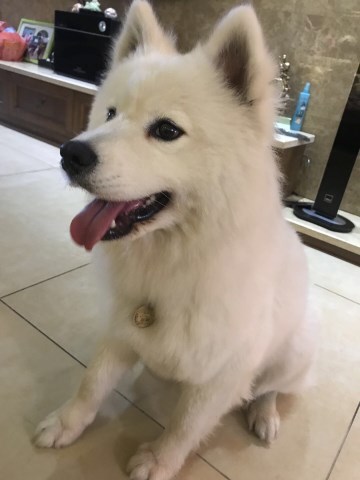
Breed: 2192-n000088-Samoyed